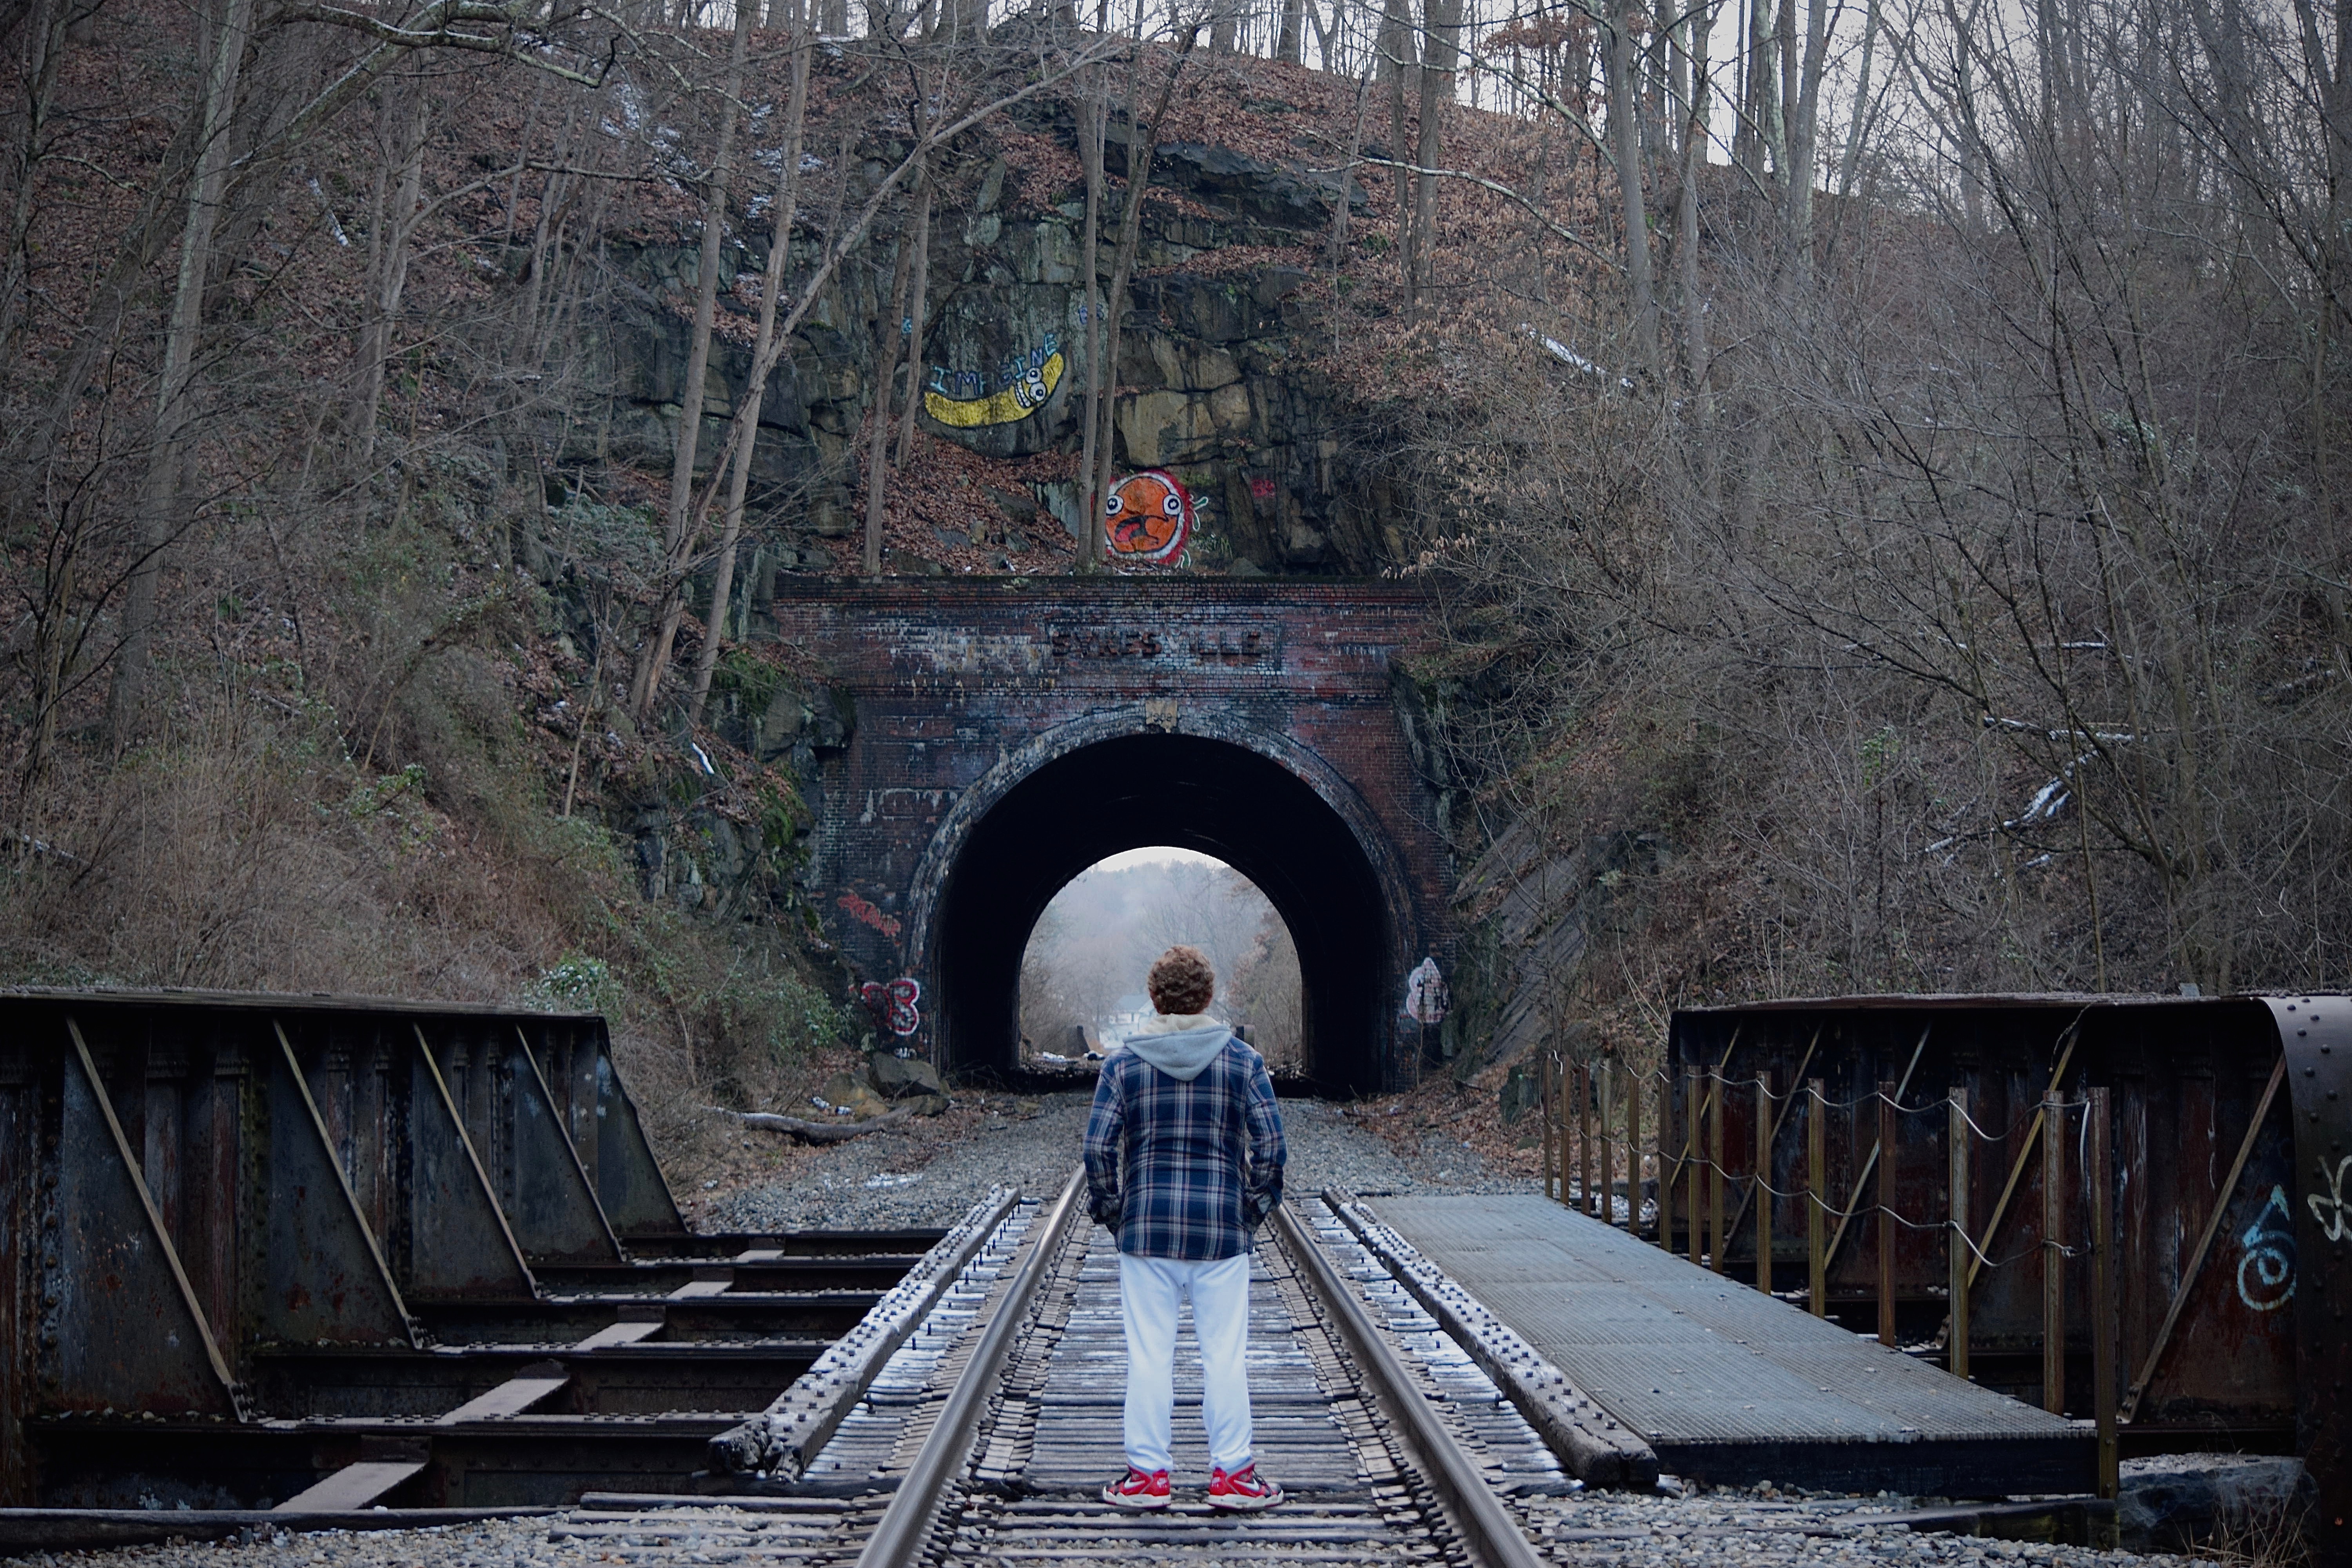
track, tunnel, transport, vehicle, public transport, infrastructure, rail transport, rolling stock